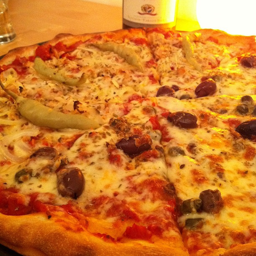
A round pizza with cheese and toppings on the table.
A pizza that has jalapenos on one side and olives on the other.
A pizza with mushrooms, jalapenos and cheese on a pan.
A large pizza with meat and whole jalepeno peppers on top.
There is a freshly baked pizza, with olives and peppers, on the table.